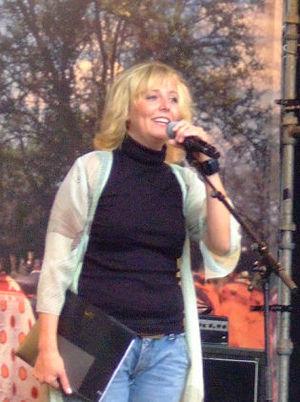
Moins connu à l’étranger que le théâtre de son pays, le cinéma norvégien est longtemps resté centré sur le marché intérieur, alors que ses voisins immédiats, le cinéma danois et le cinéma suédois, voyaient très tôt leurs longs métrages appréciés hors de leurs frontières.